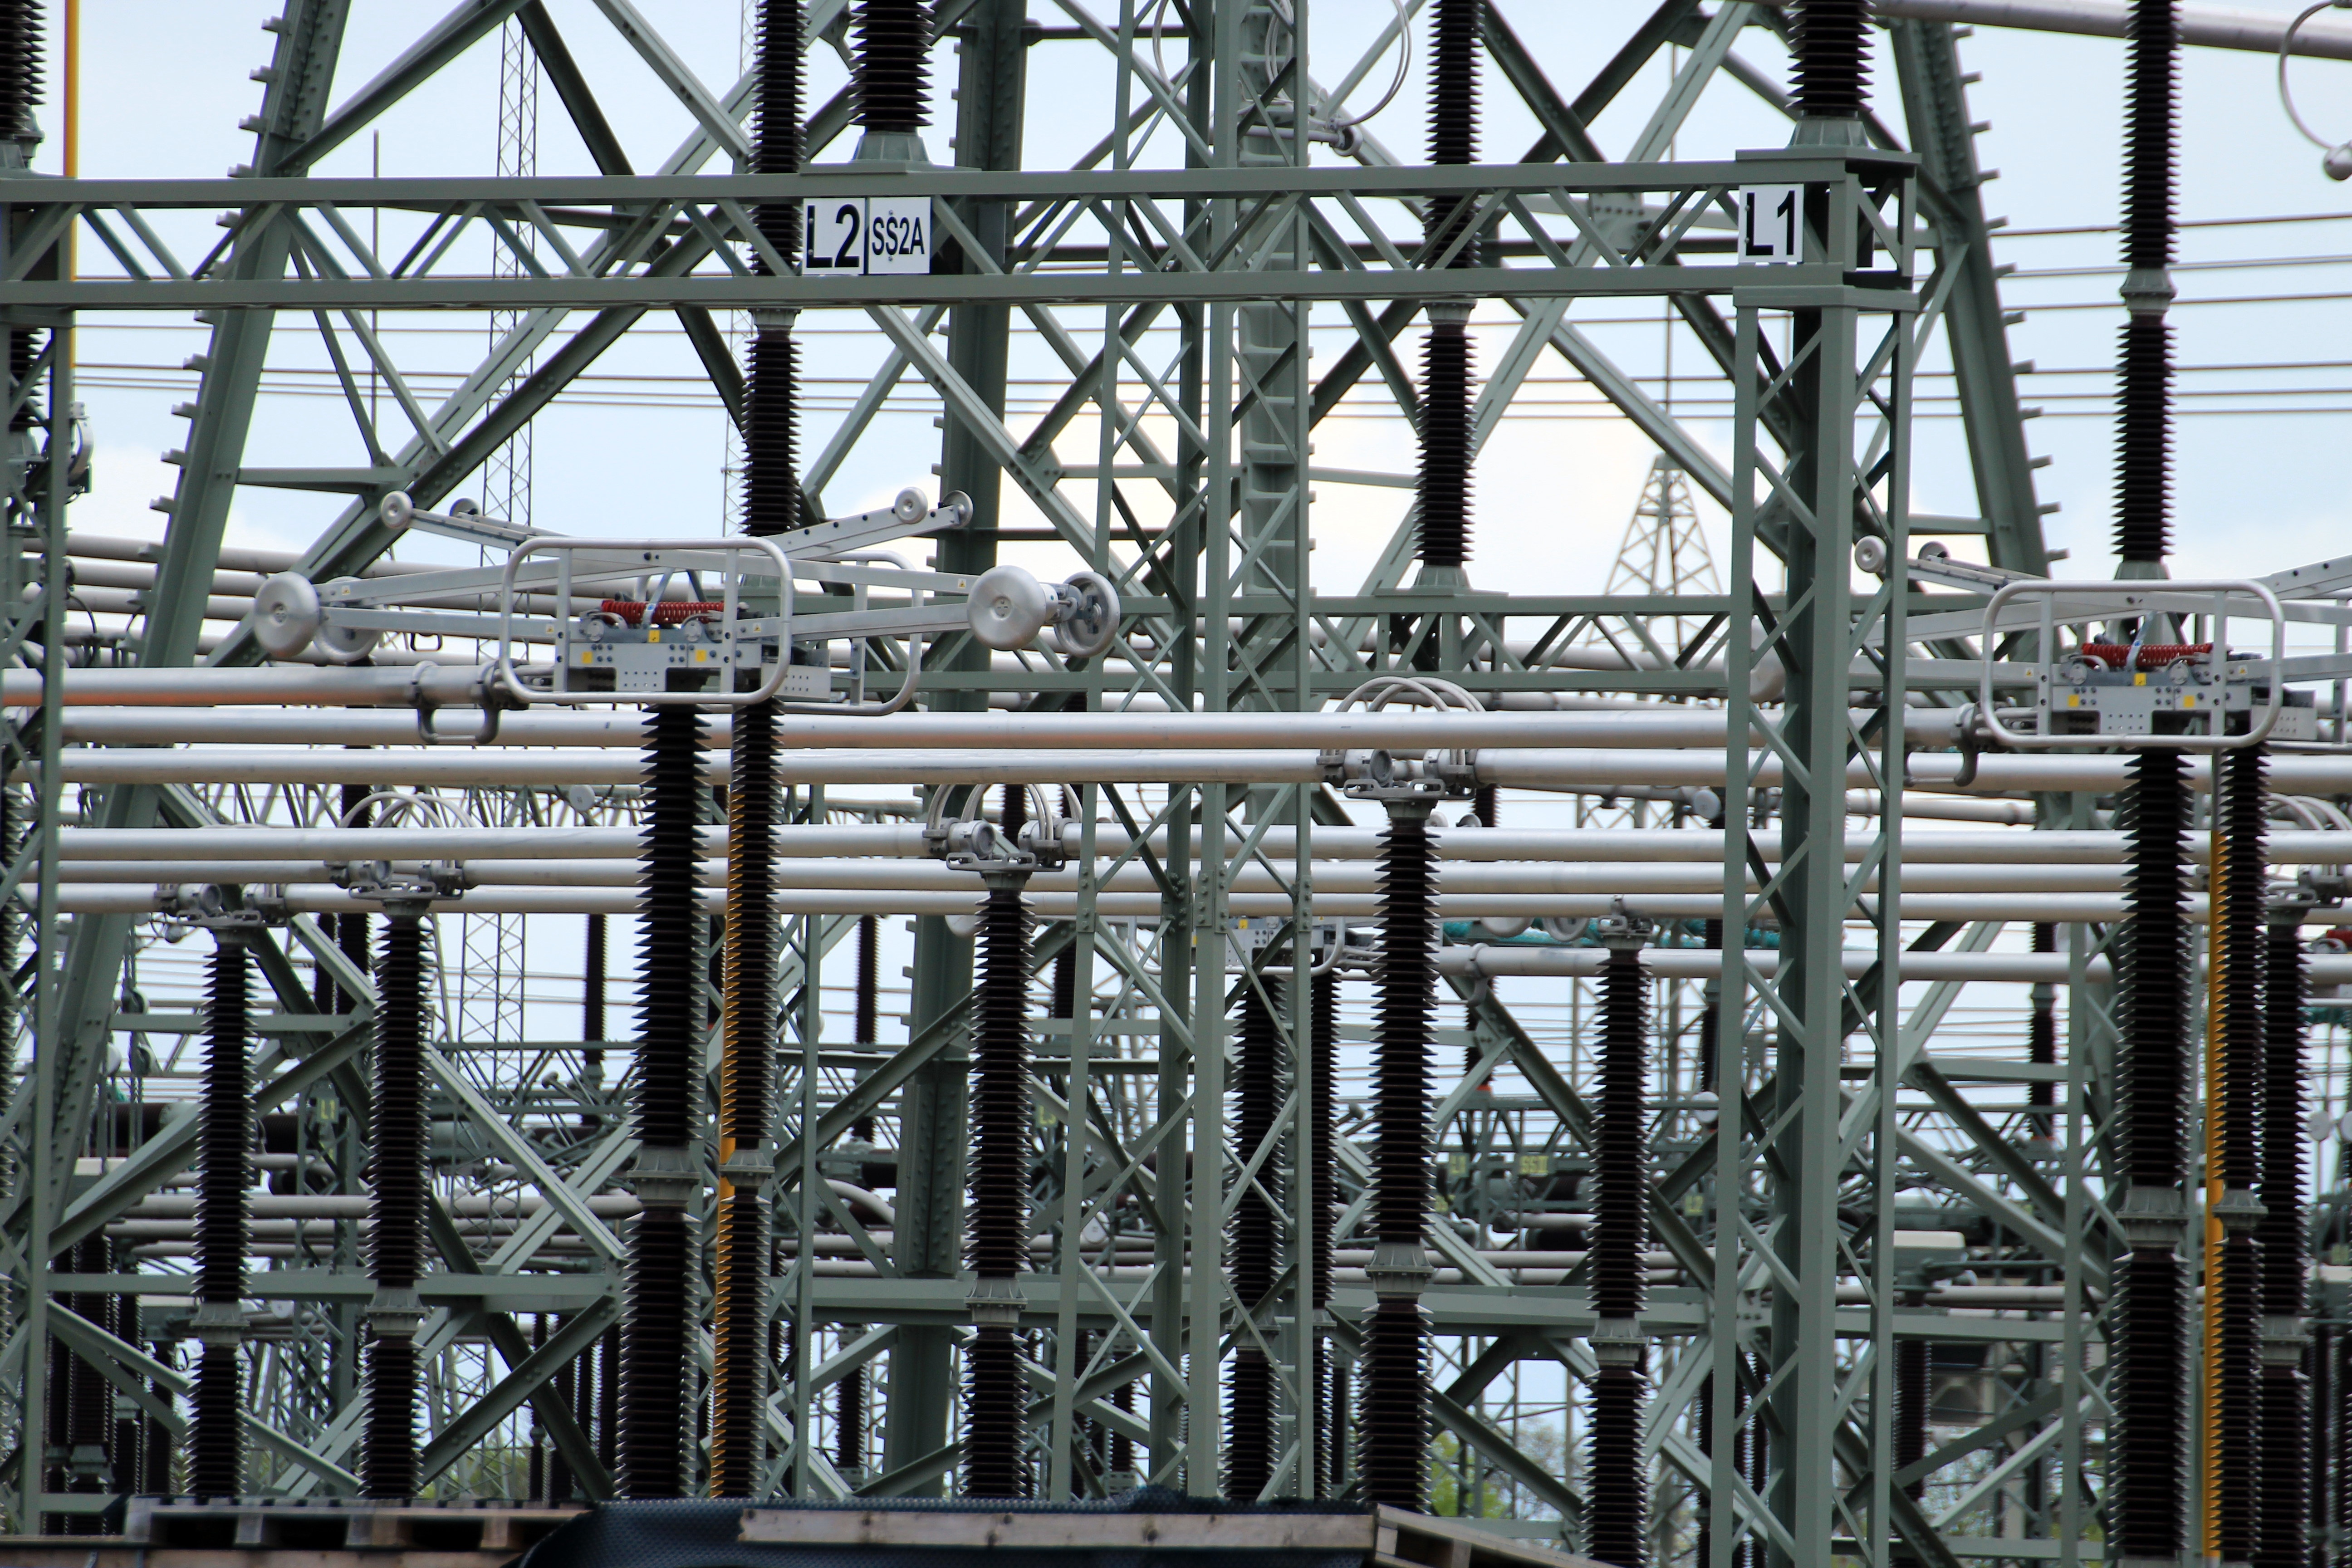
structure, technology, bridge, transport, factory, industry, electricity, stadium, energy, high voltage, current, iron, transformers, power generation, power supply, substation, truss bridge, urban area, sport venue